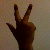
The image shows a hand gesture representing the number 3 in Indian Sign Language.